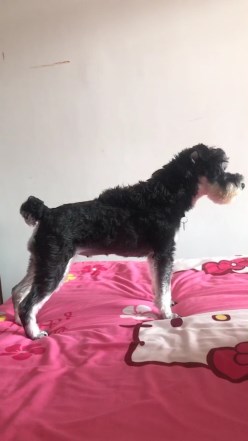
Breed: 2342-n000102-miniature_schnauzer